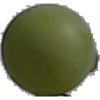
Label: Grape White 4